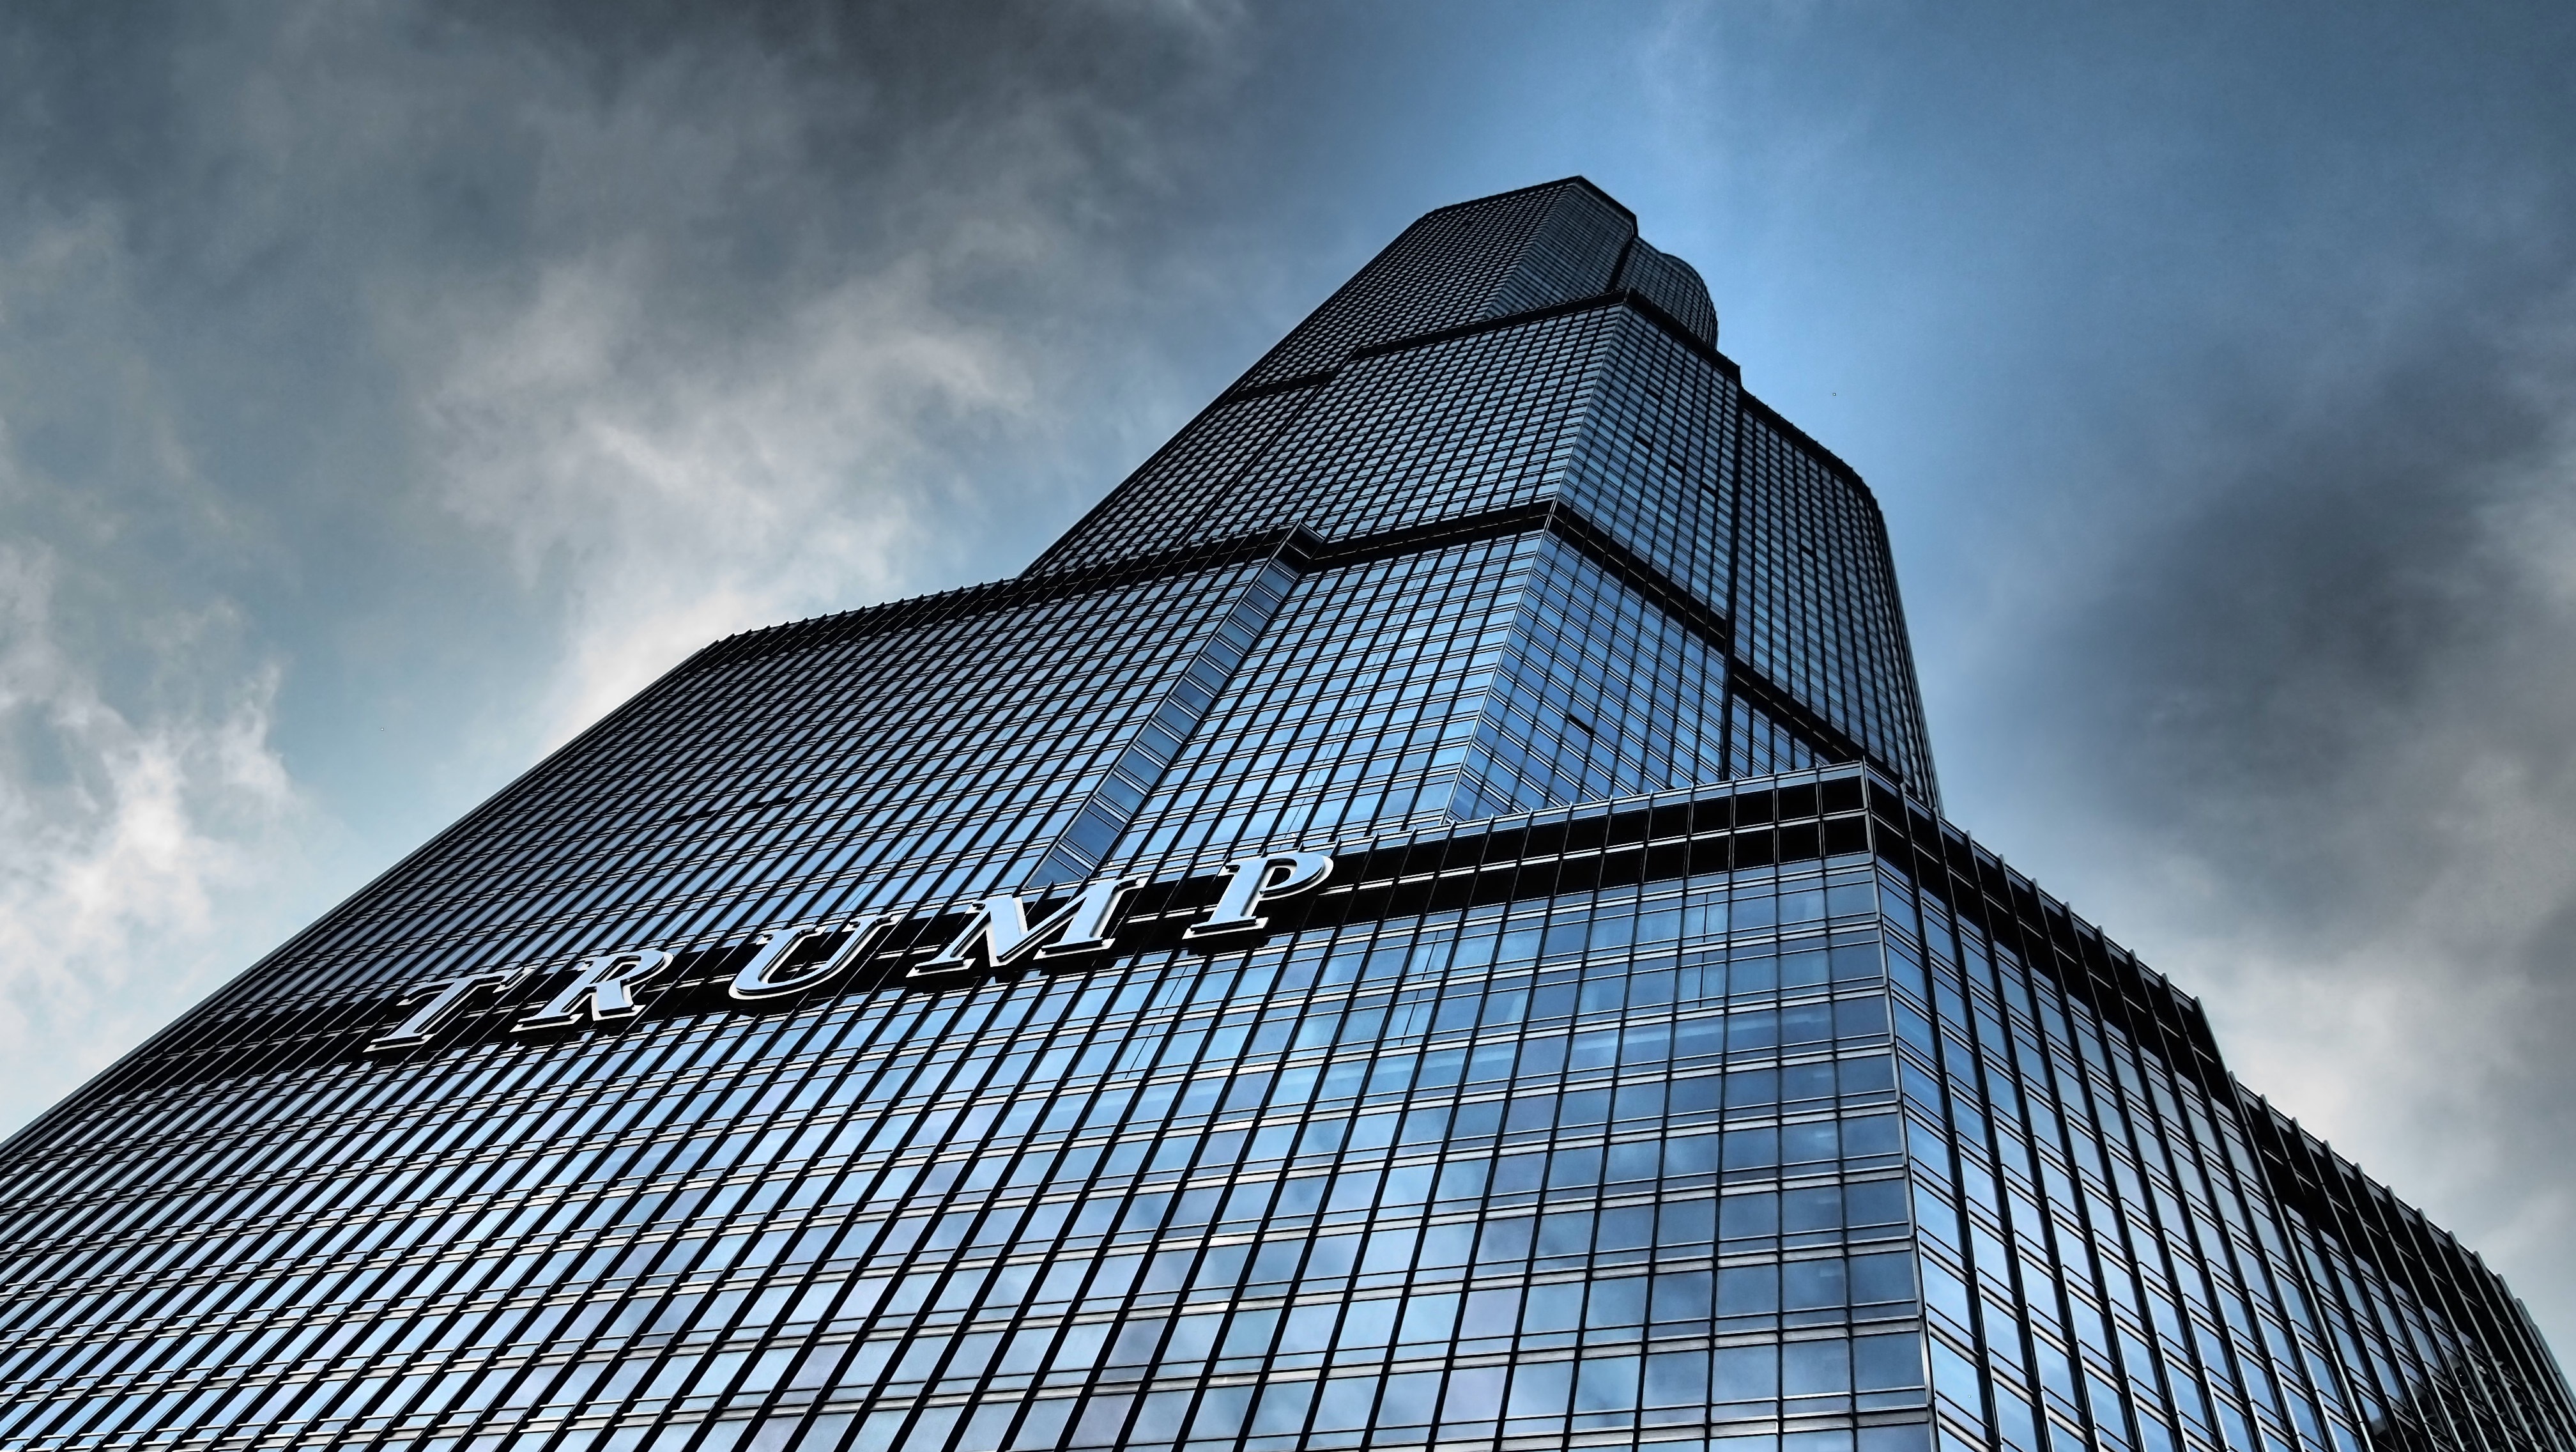
cloud, architecture, sky, city, skyscraper, cityscape, downtown, line, reflection, tower, usa, america, landmark, chicago, facade, blue, tower block, skyscrapers, shape, trump, metropolis, big city, urban area